Libyan Synagogue, Jaffa

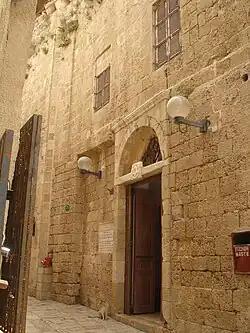
The entrance to the building at Rehov Mazal Dagim

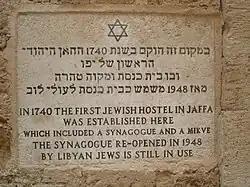
Plaque at the entrance of the synagogue

The site became property of Jews after the 1947–1949 Palestine war. At the end of 1948, the synagogue became a cultural center for Jewish immigrants, primarily from Libya, who had settled in the neighborhood. According to legend, the Libyan Jewish community was looking for a building to serve as a synagogue, when they ran into a Franciscan priest from St. Peter's Church in Jaffa, who gave them the keys to the building and told them that the building used to be a synagogue.